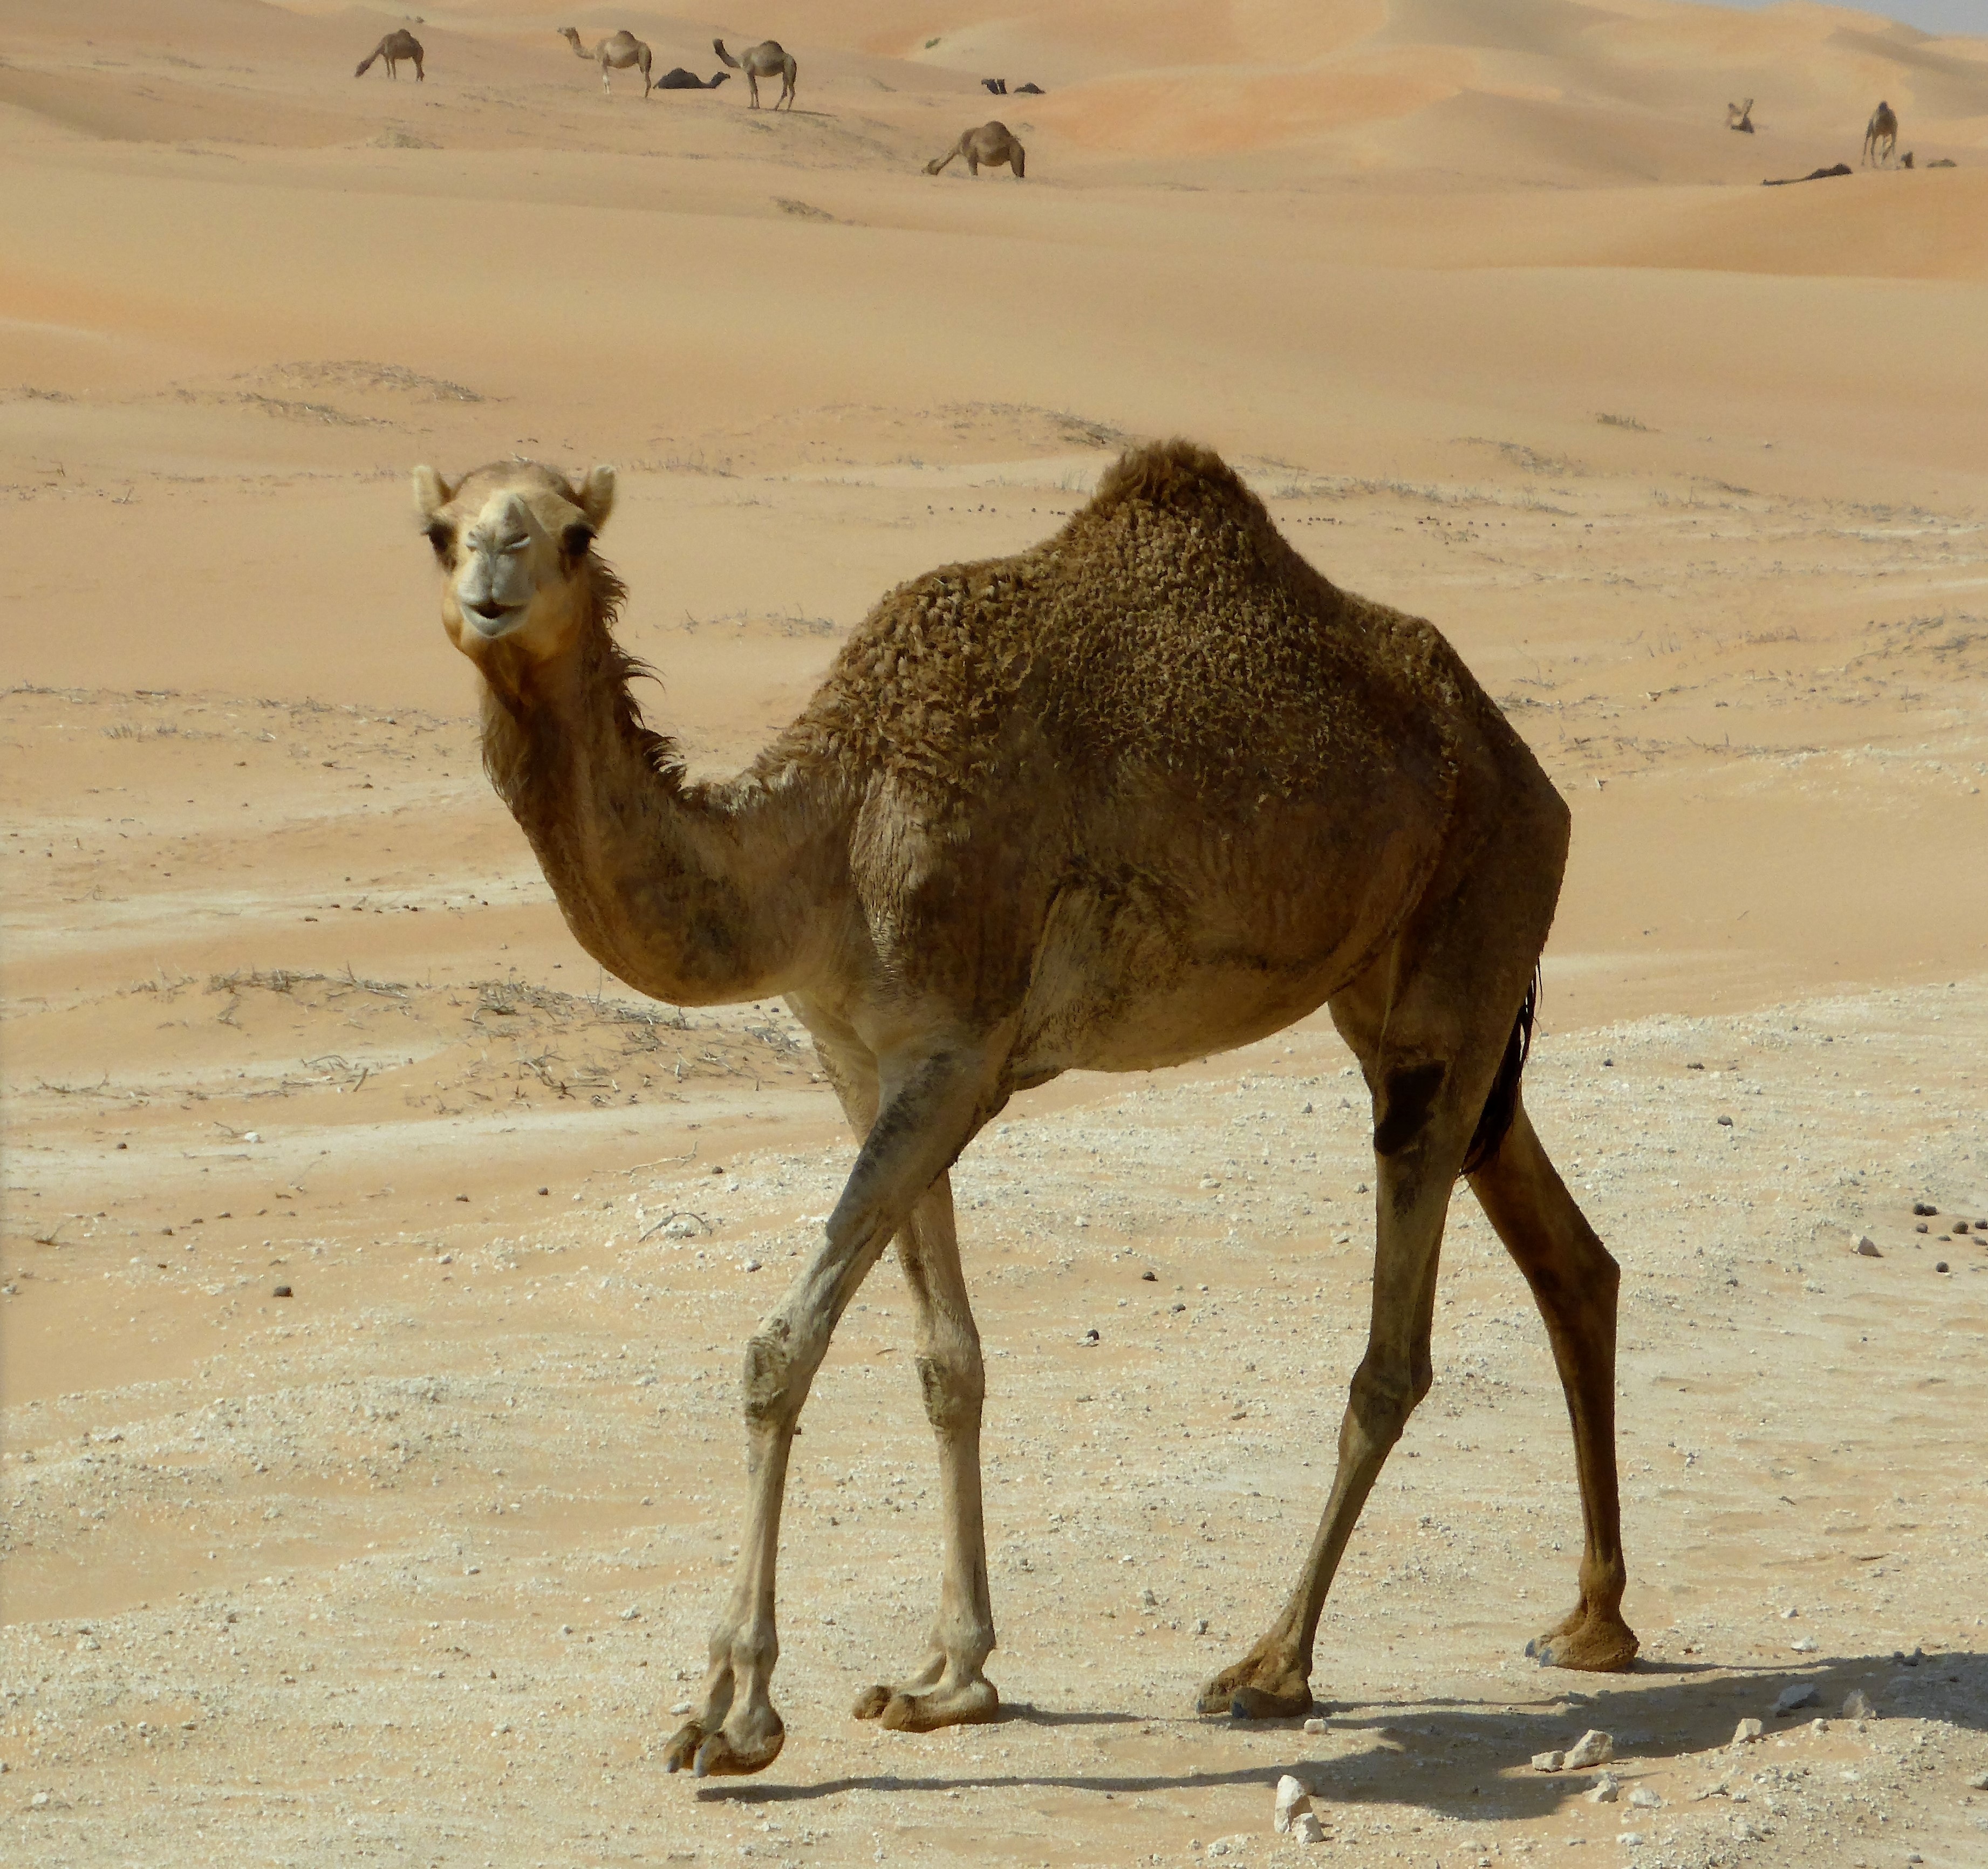
landscape, sand, desert, wildlife, camel, mammal, fauna, dromedary, vertebrate, drought, vicuna, desert ship, guanaco, natural environment, aeolian landform, camel like mammal, mustang horse, arabian camel